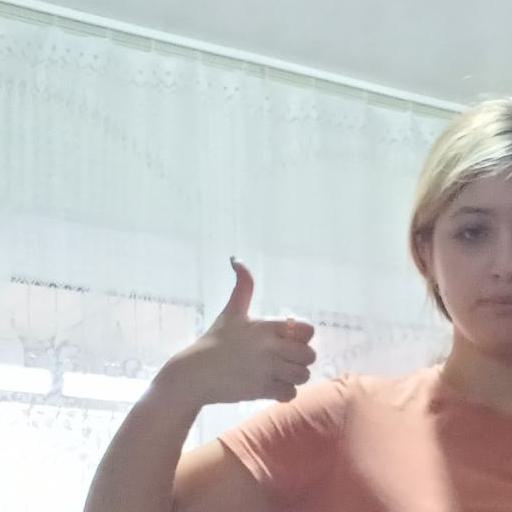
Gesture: like